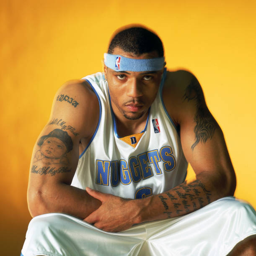
newly acquired player # poses for a photo during a portrait session .